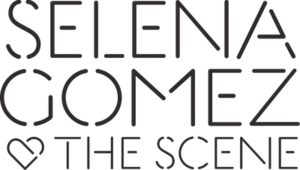
La discographie de Selena Gomez & the Scene, se résume à trois albums studio, un album remix, un EP, sept singles et huit clips vidéos.
Selena Gomez & the Scene est un groupe pop américain composé d'Ethan Roberts, Dane Forrest, Greg Garman, Drew Taubenfeld, Joey Clement et de Selena Gomez. Le nom du groupe vient de Selena Gomez, qui est le leader du groupe. Ils sont connus grâce aux albums Kiss and Tell, A Year Without Rain et When the Sun Goes Down. En mars 2012, il est annoncé officiellement que le groupe a vendu plus de 2 300 000 d'albums dans le monde en moins de 3 ans et demi.